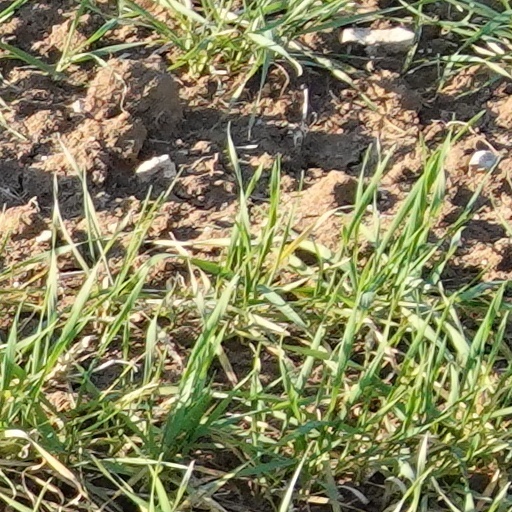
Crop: wheat